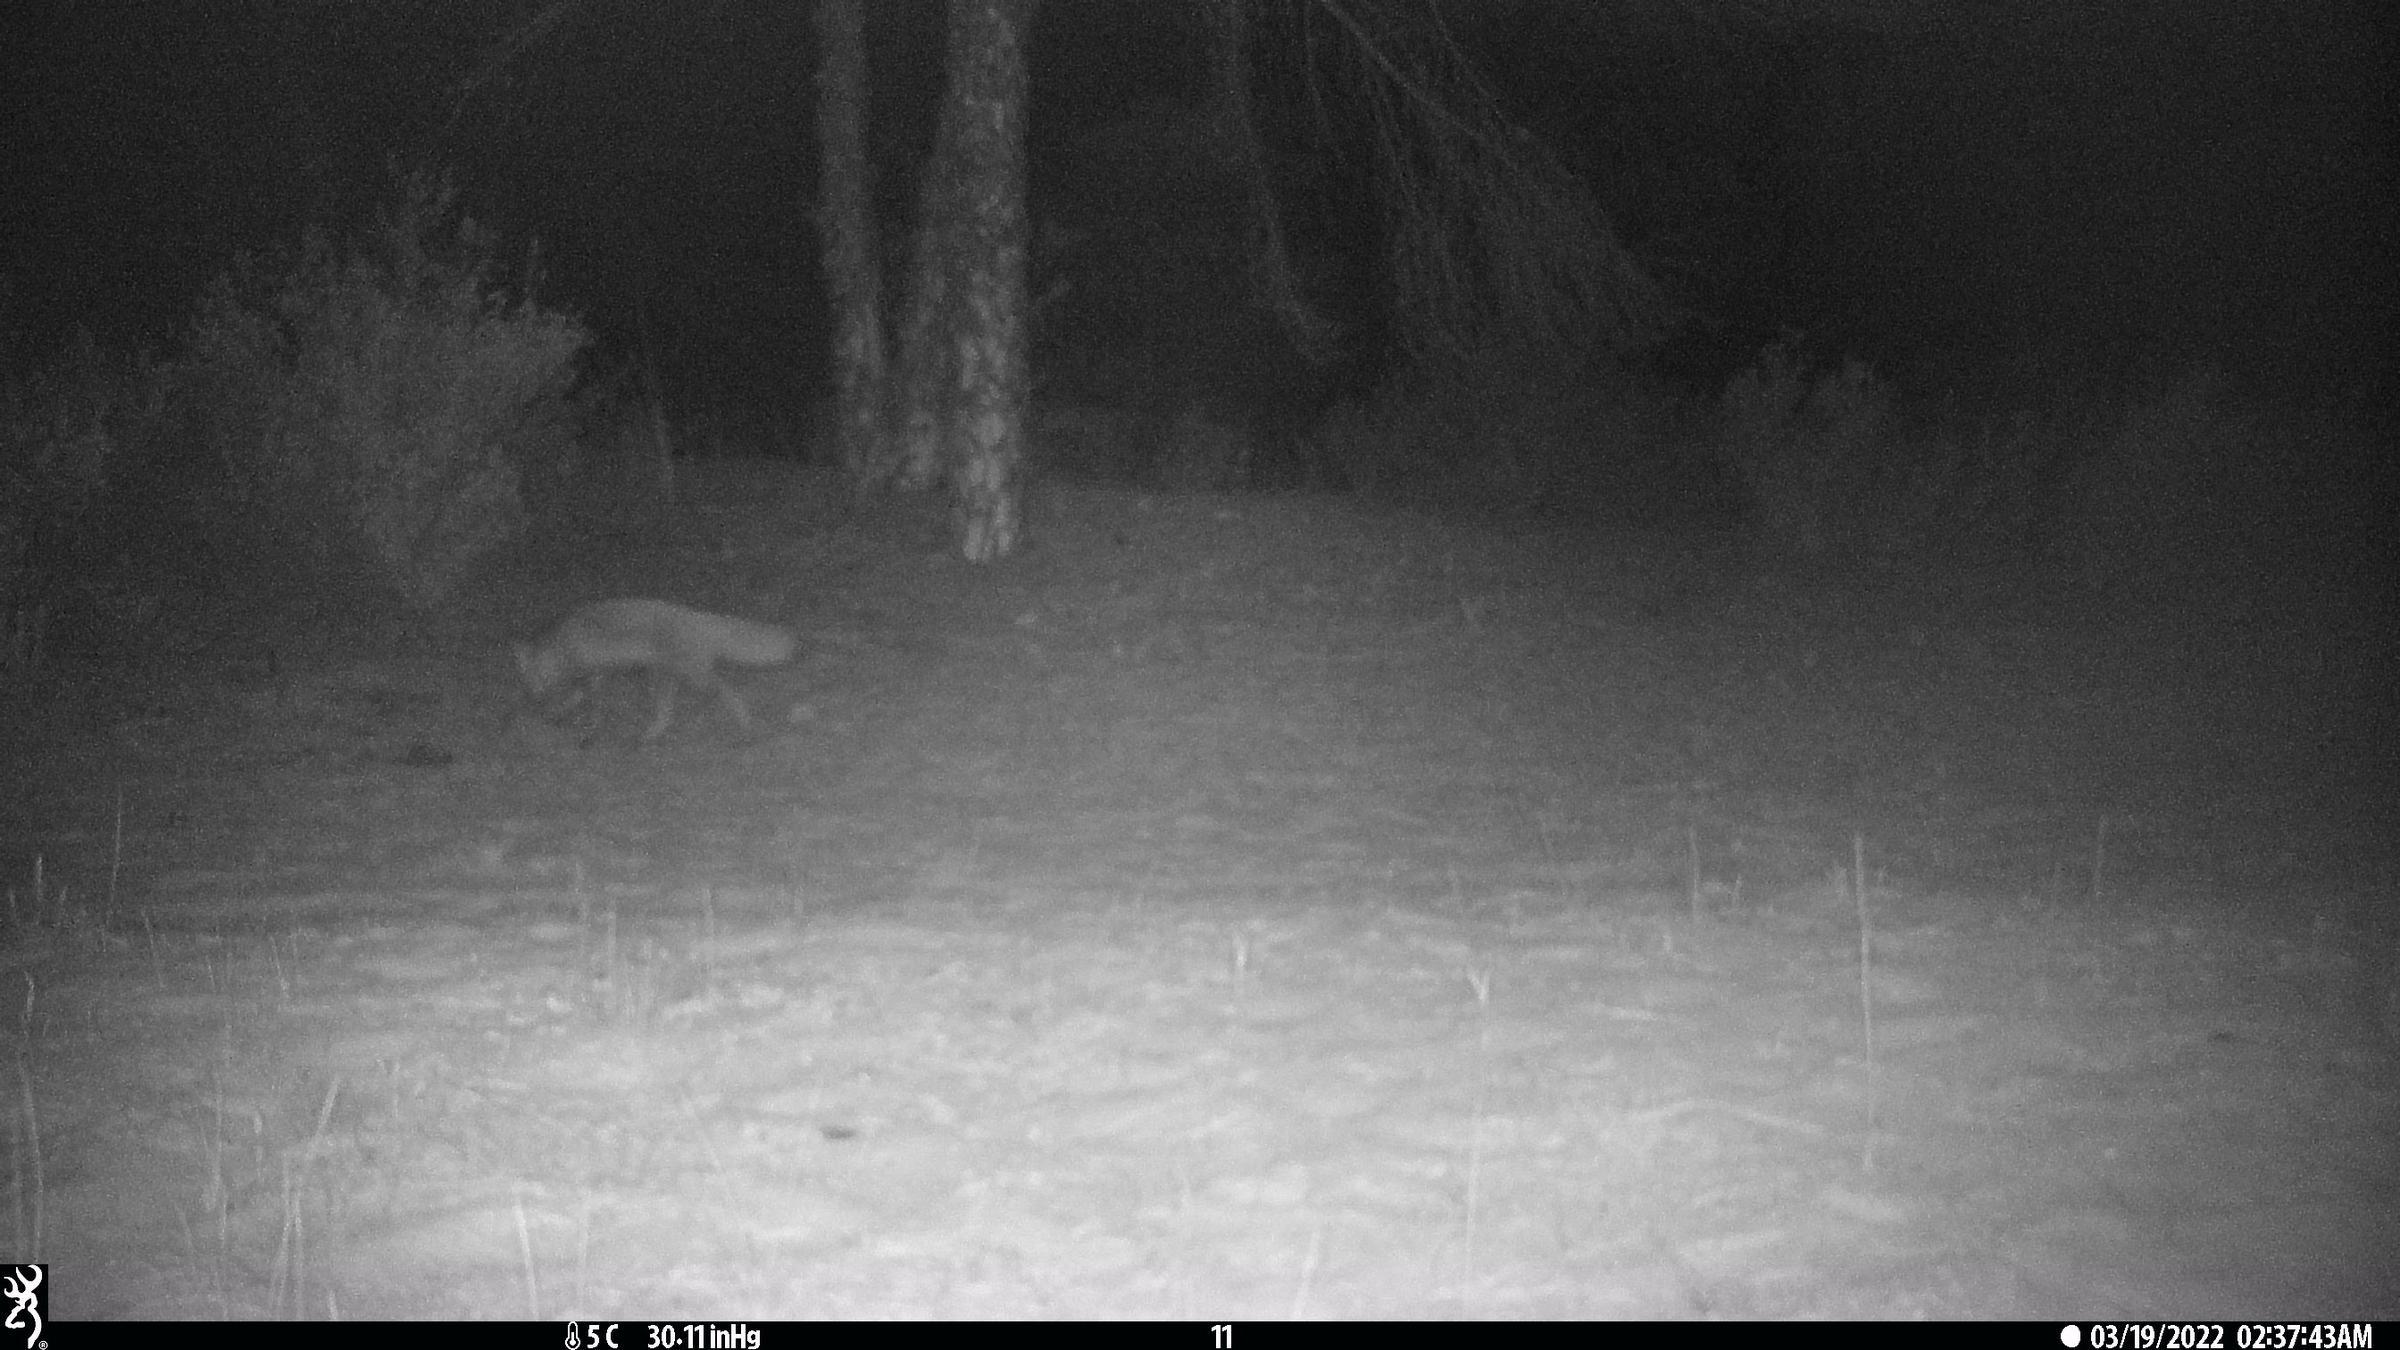
Species: Vulpes vulpes